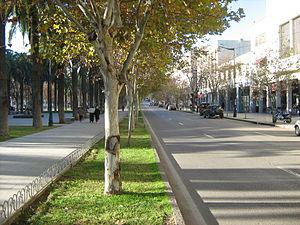
regard vers le sud-ouest, Avenue Hassan II, Ville Nouvelle, Fès
Fès ou Fez est une ville du Maroc septentrional, située à 180 km à l'est de Rabat, entre le massif du Rif et le Moyen Atlas. Faisant partie des villes impériales du Maroc, elle a été à plusieurs époques la capitale du pays et est considérée de nos jours comme sa capitale spirituelle. Sa fondation remonte à la fin du VIIIᵉ siècle, sous le règne de Moulay Idriss Iᵉʳ. Son prestige passé en a fait l'un des foyers majeurs de la civilisation islamique relié à Bagdad, Damas, Cordoue, Le Caire, Kairouan, Grenade, Palerme, Ispahan ou Samarcande, avec lesquels elle avait établi des échanges aussi bien économiques que sociaux et culturels.